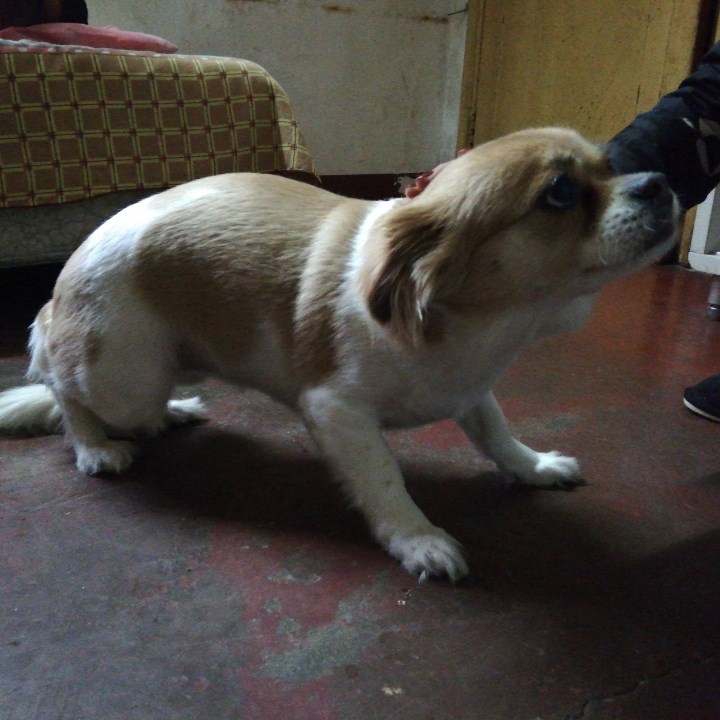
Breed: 480-n000125-Pekinese